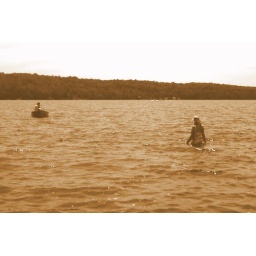
Holly and Kyle at a little sandy-bottomed swimming spot that we got to by boat and canoe.